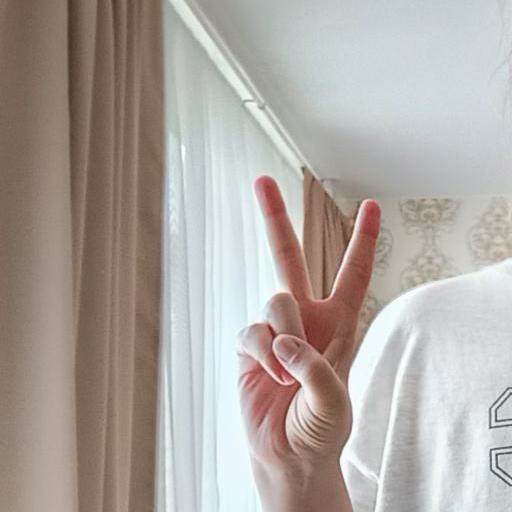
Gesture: peace